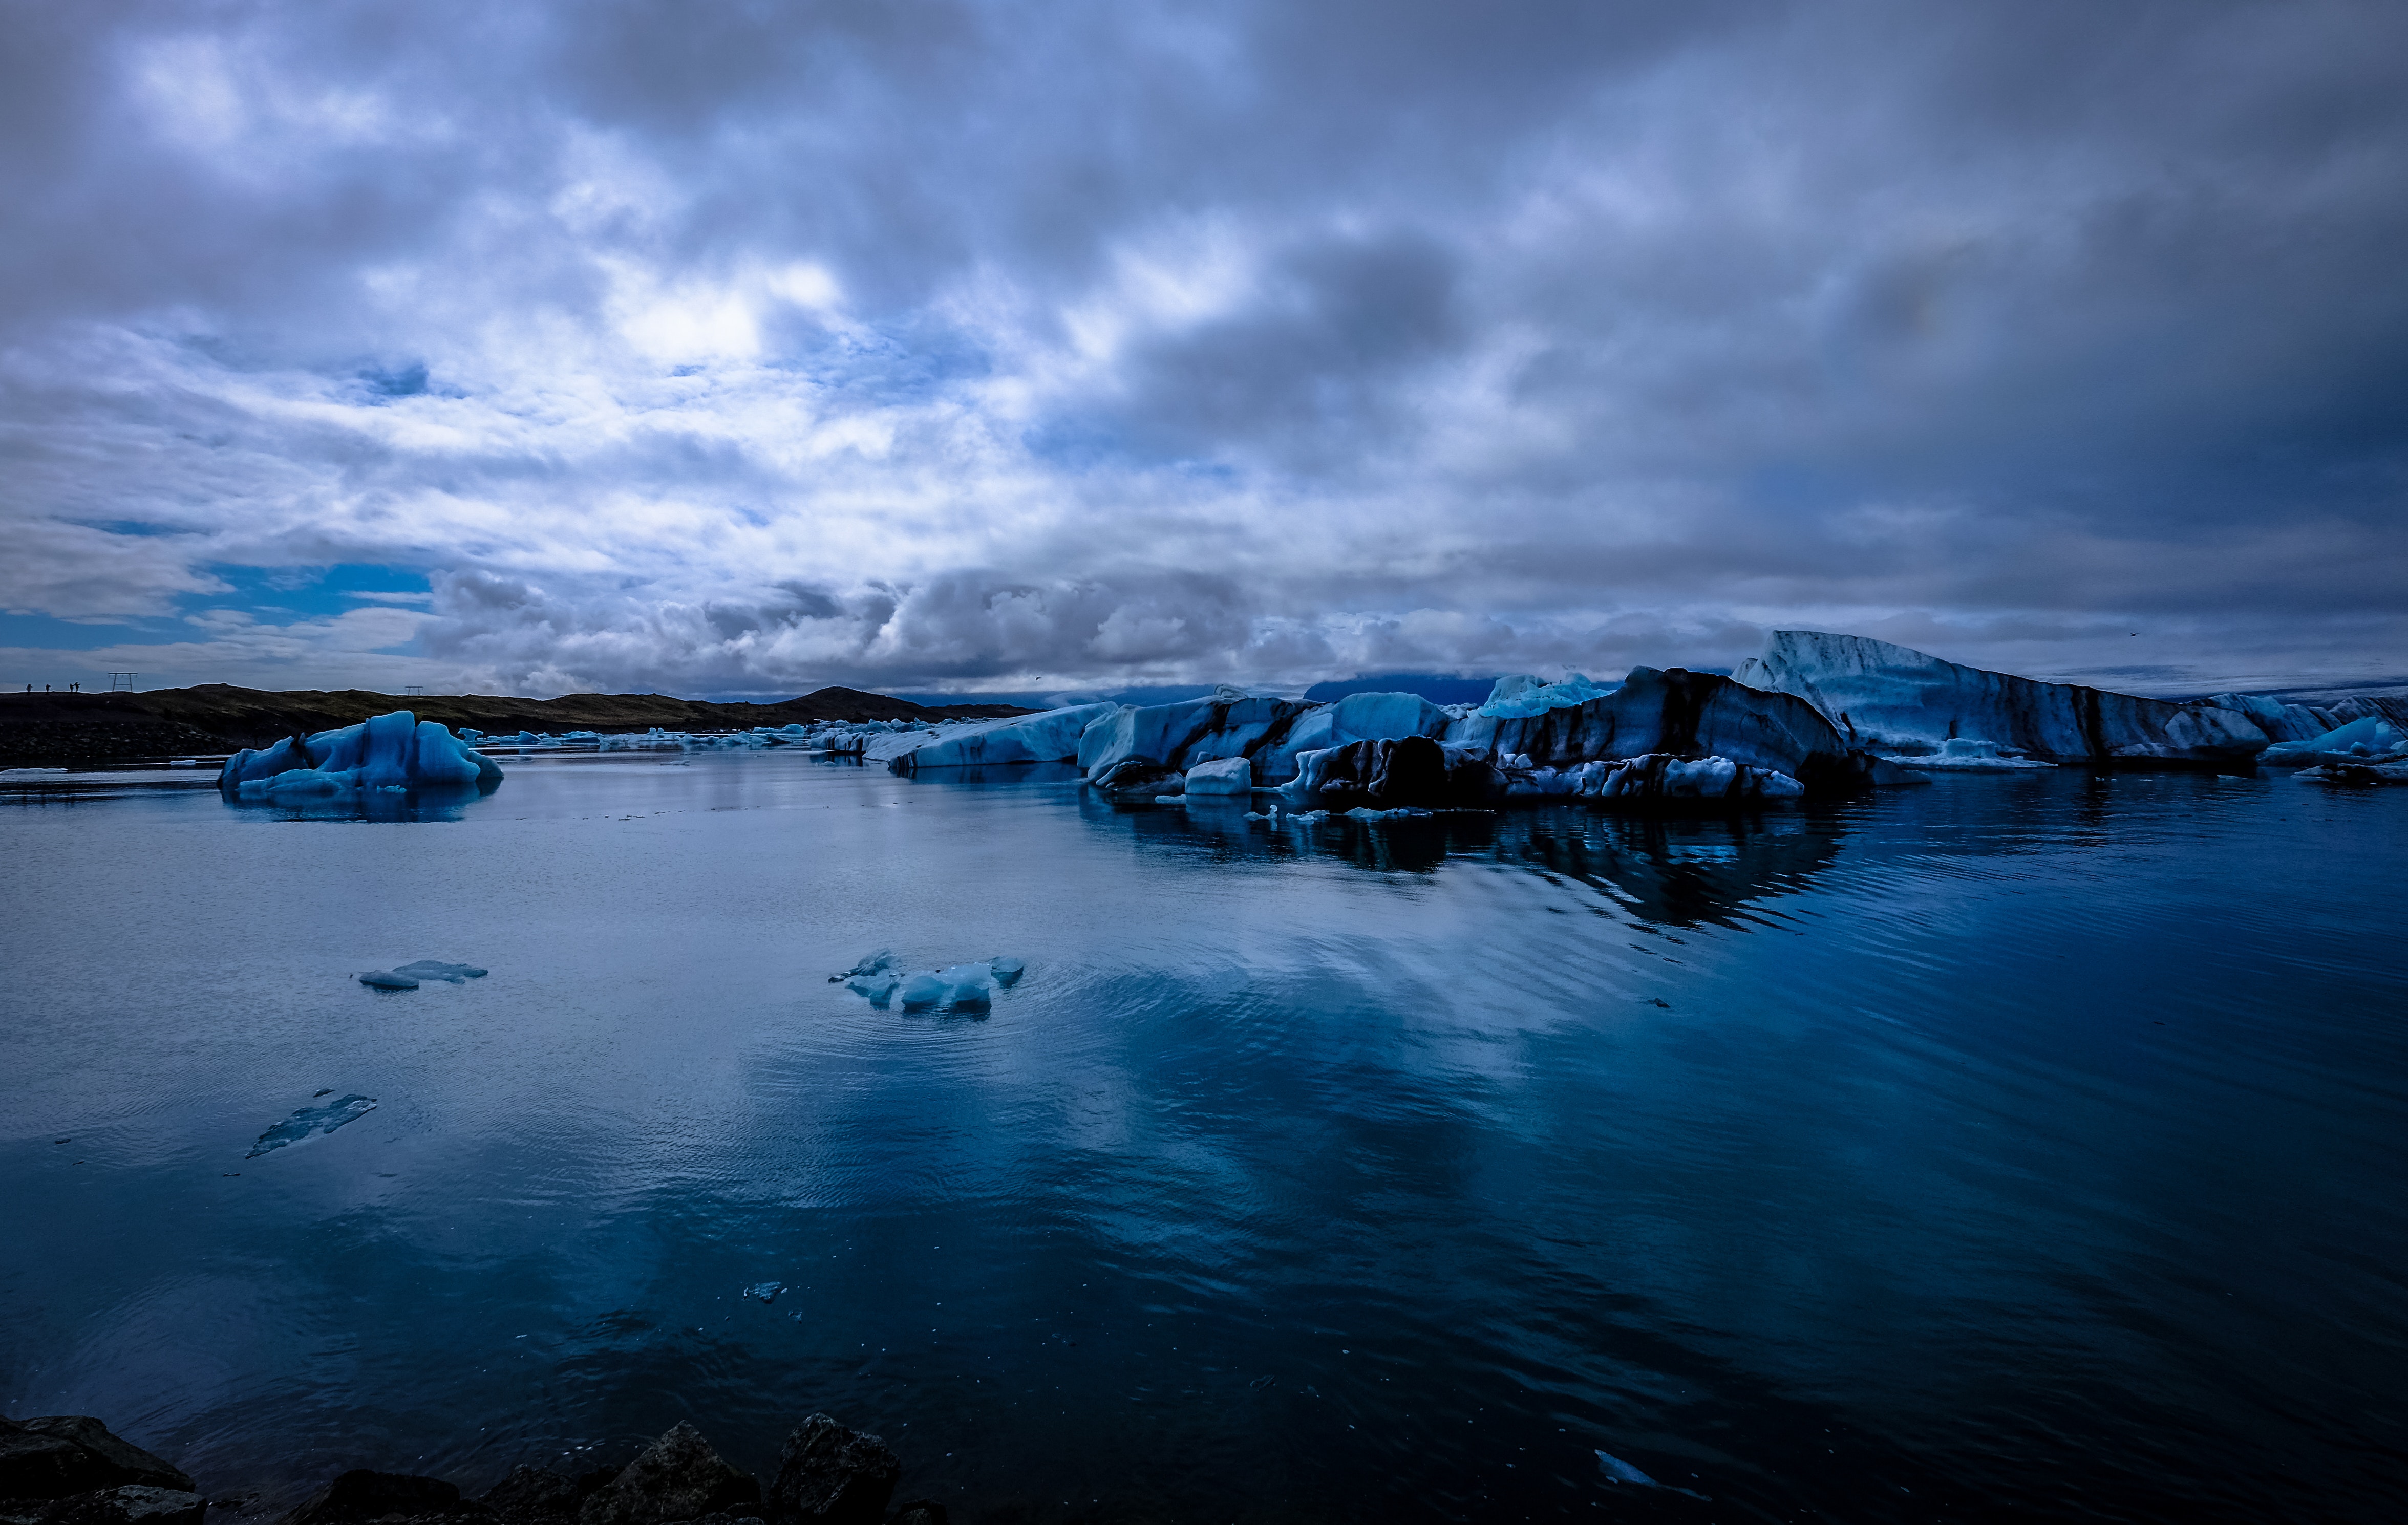
sky, body of water, blue, water, nature, ice, iceberg, ocean, cloud, sea, sea ice, glacier, sound, arctic, glacial landform, arctic ocean, reflection, ice cap, glacial lake, calm, lake, landscape, winter, fjord, mountain, coast, freezing, coastal and oceanic landforms, river, horizon, bay, inlet, lagoon, polar ice cap, evening, meteorological phenomenon